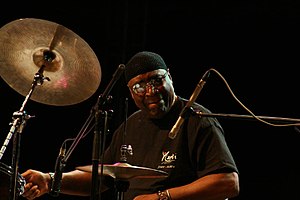
Rashied Ali
Rashied Ali
Rashied Ali var en amerikansk free jazz-trommeslager.